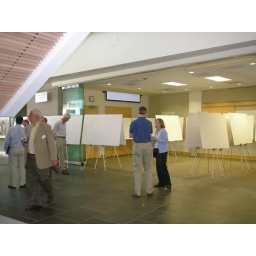
Moveable glass wall at breakout/conference room. Located in the Atrium.